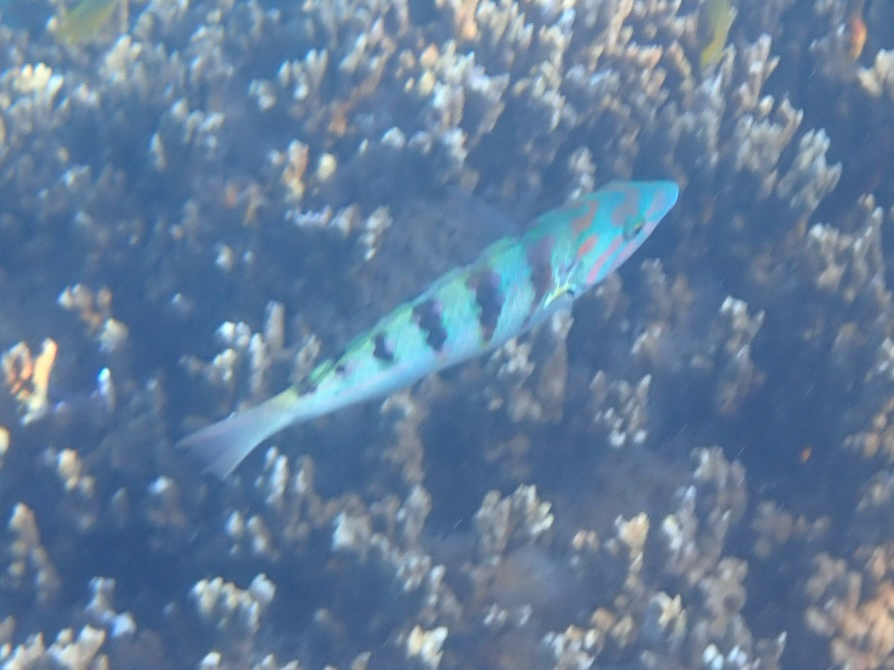
fish (species not among the labelled classes)